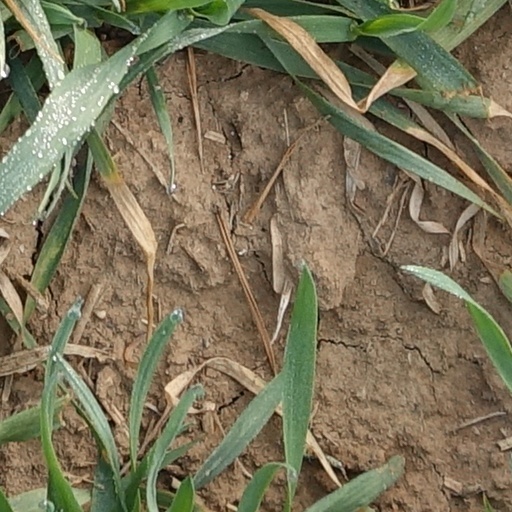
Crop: wheat